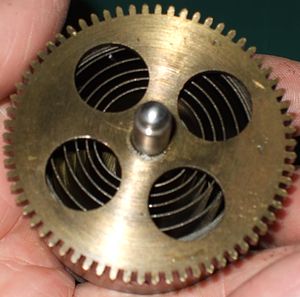
Energilagring
Fjeder til urværk og slagværk til at gemme potentiel energi.
Energilagring er det at gemme energi i en eller anden form, så den senere kan anvendes.